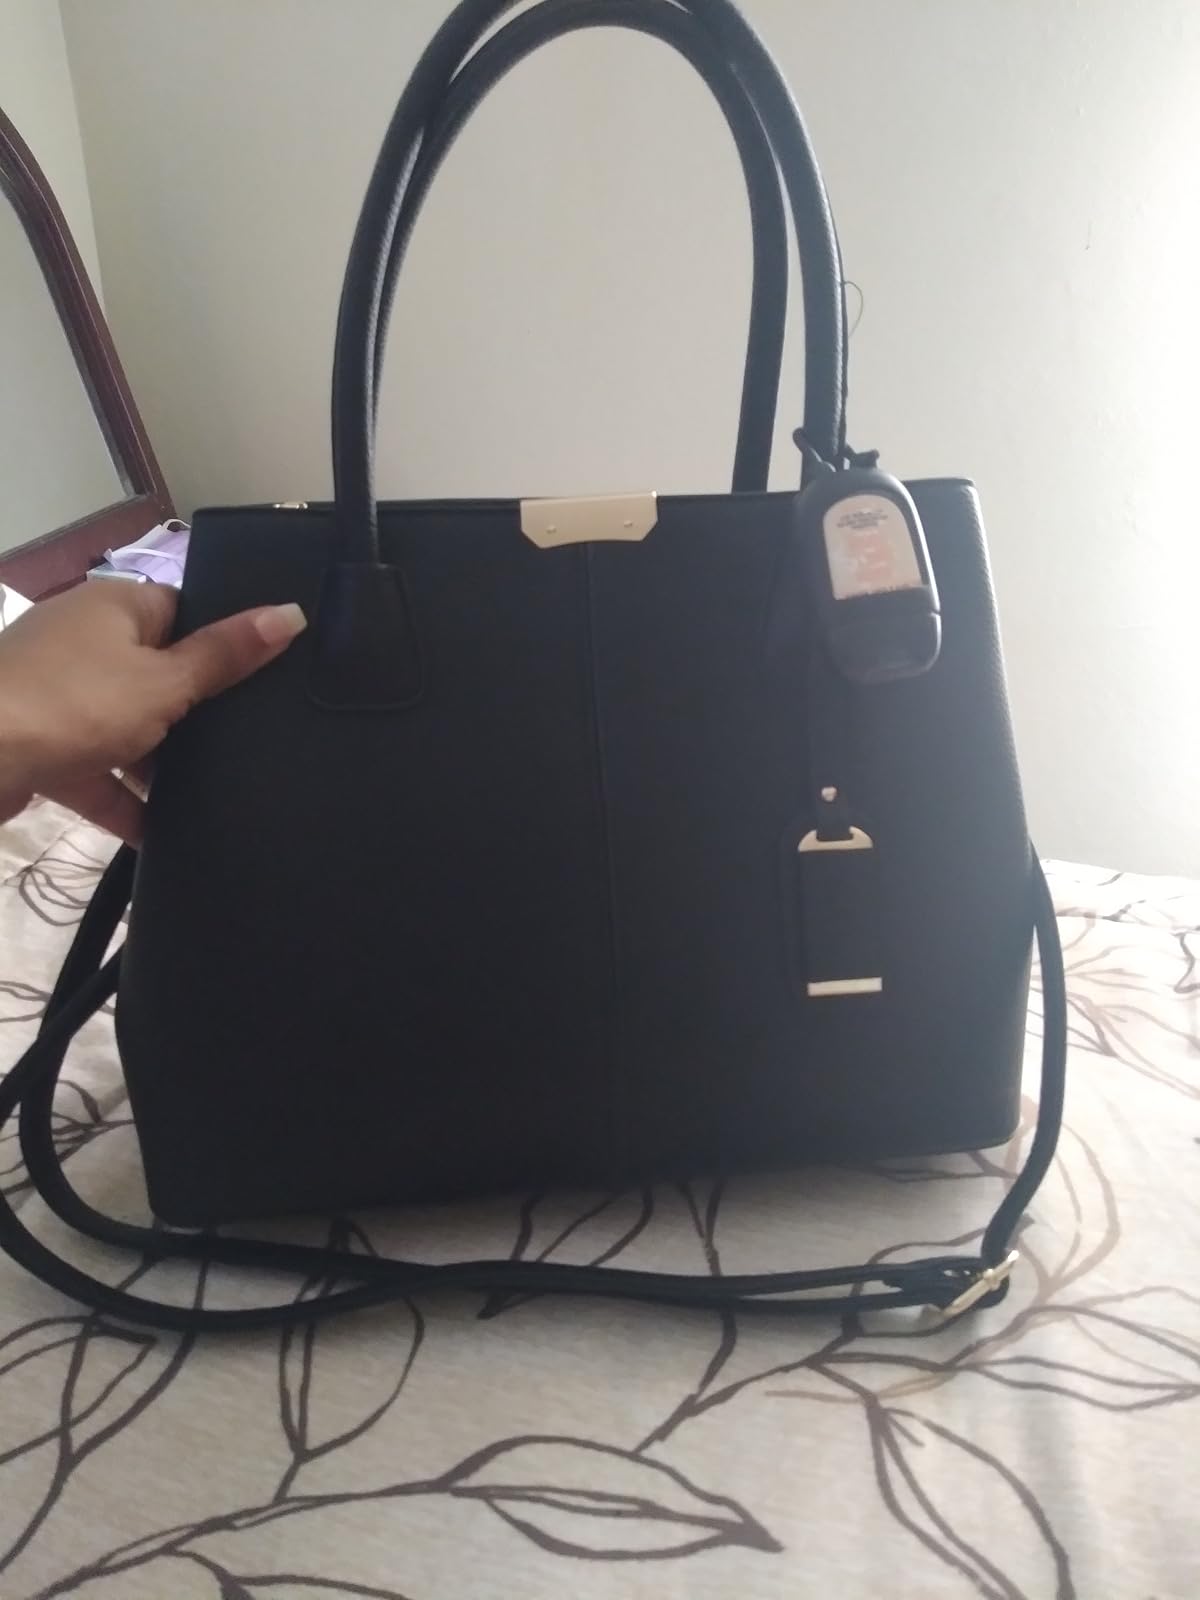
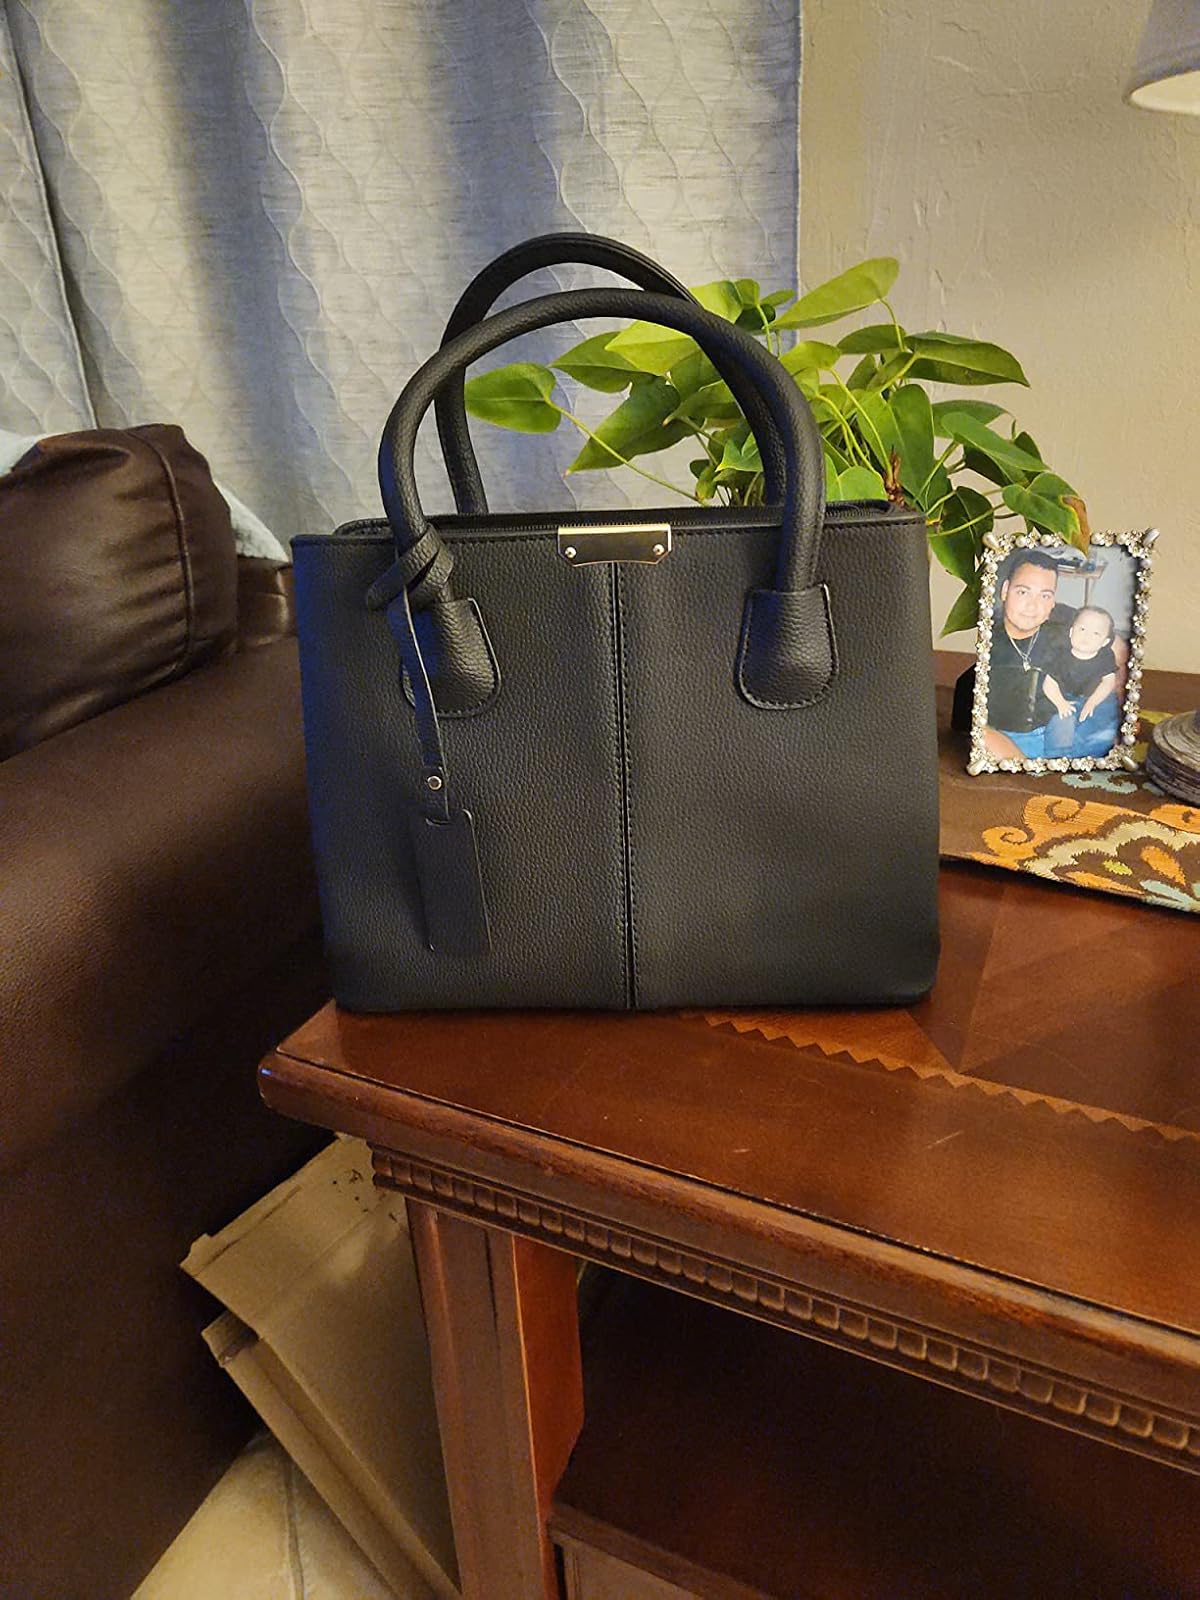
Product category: accessories_handbag
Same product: yes